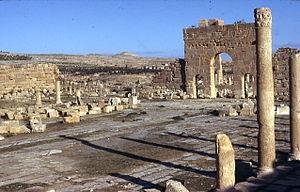
Ruines romaines de Sbeitla, Tunisie
Le site archéologique de Sbeïtla, vestige de l'antique Sufetula, est un site archéologique du centre-ouest de la Tunisie, situé à Sbeïtla dans le gouvernorat de Kasserine. Il compte dix des monuments classés du gouvernorat de Kasserine.